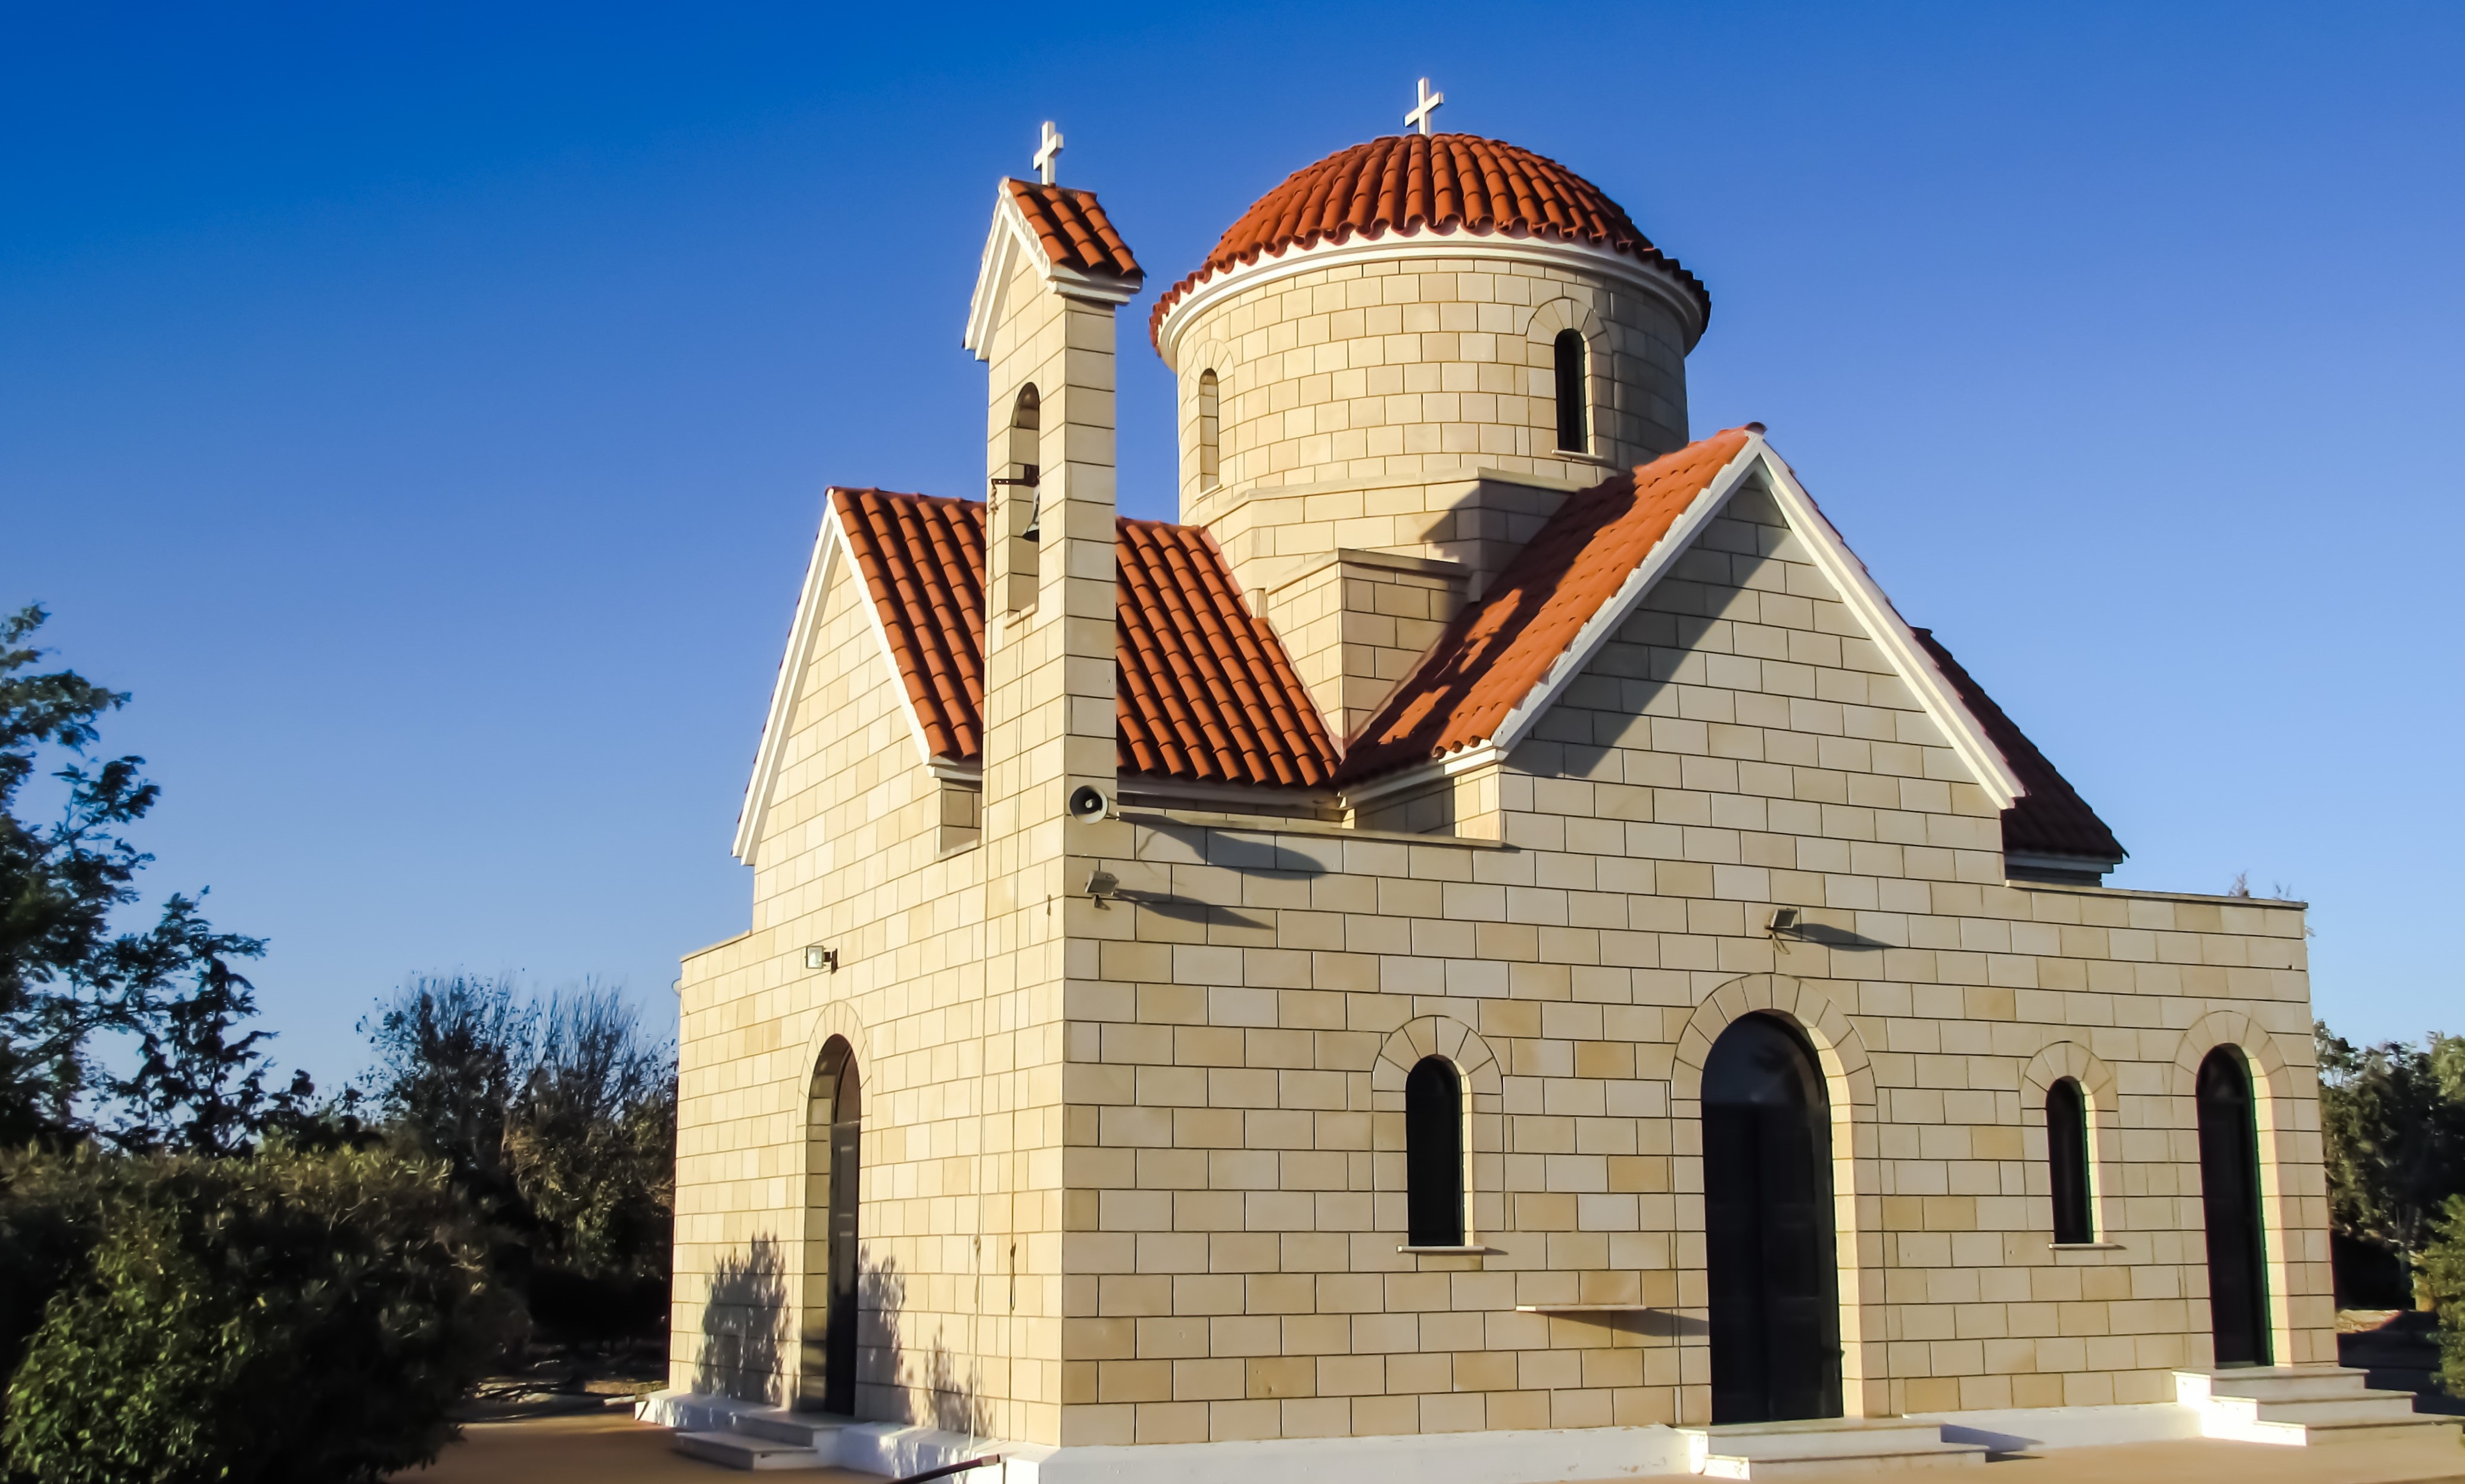
architecture, building, tower, religion, facade, church, chapel, place of worship, christianity, orthodox, cyprus, sotira, ayios nikodimos, spanish missions in california